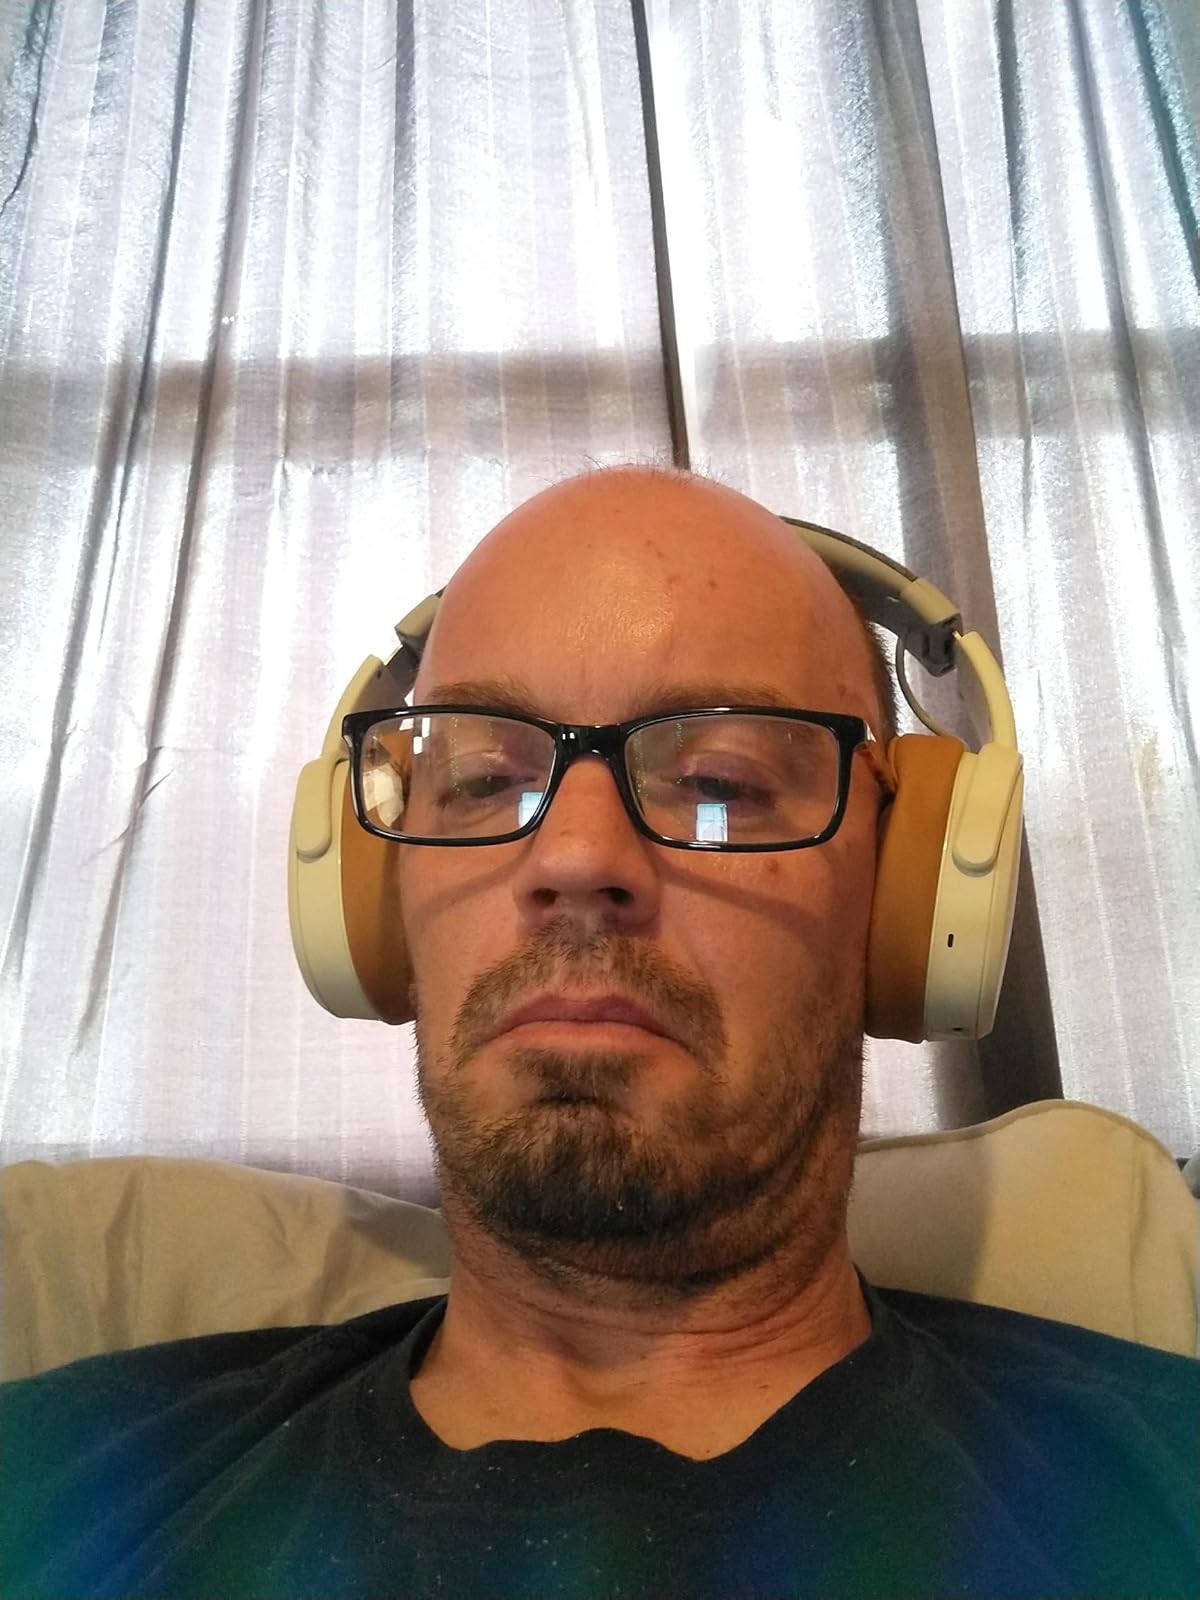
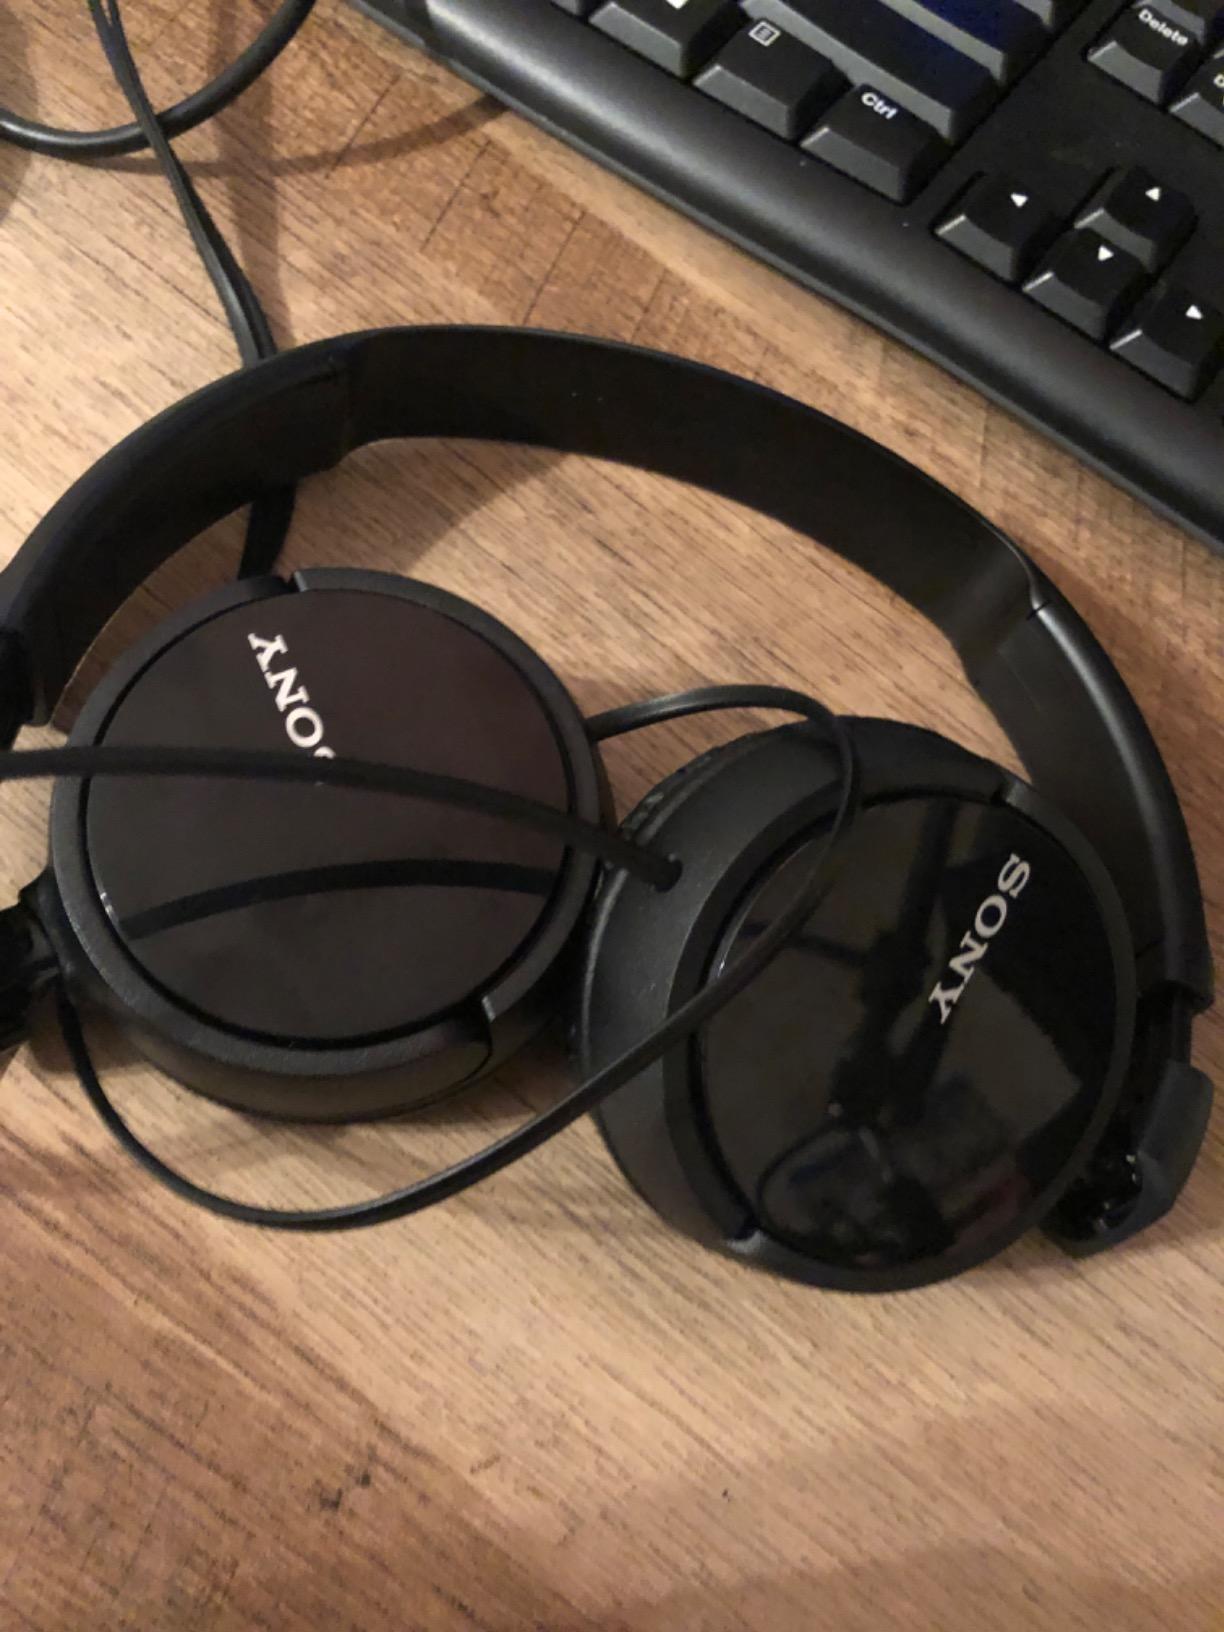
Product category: headphones
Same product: no